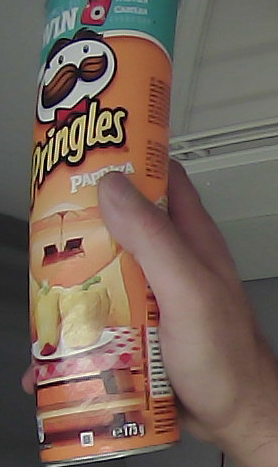
Product: pringles_paprika